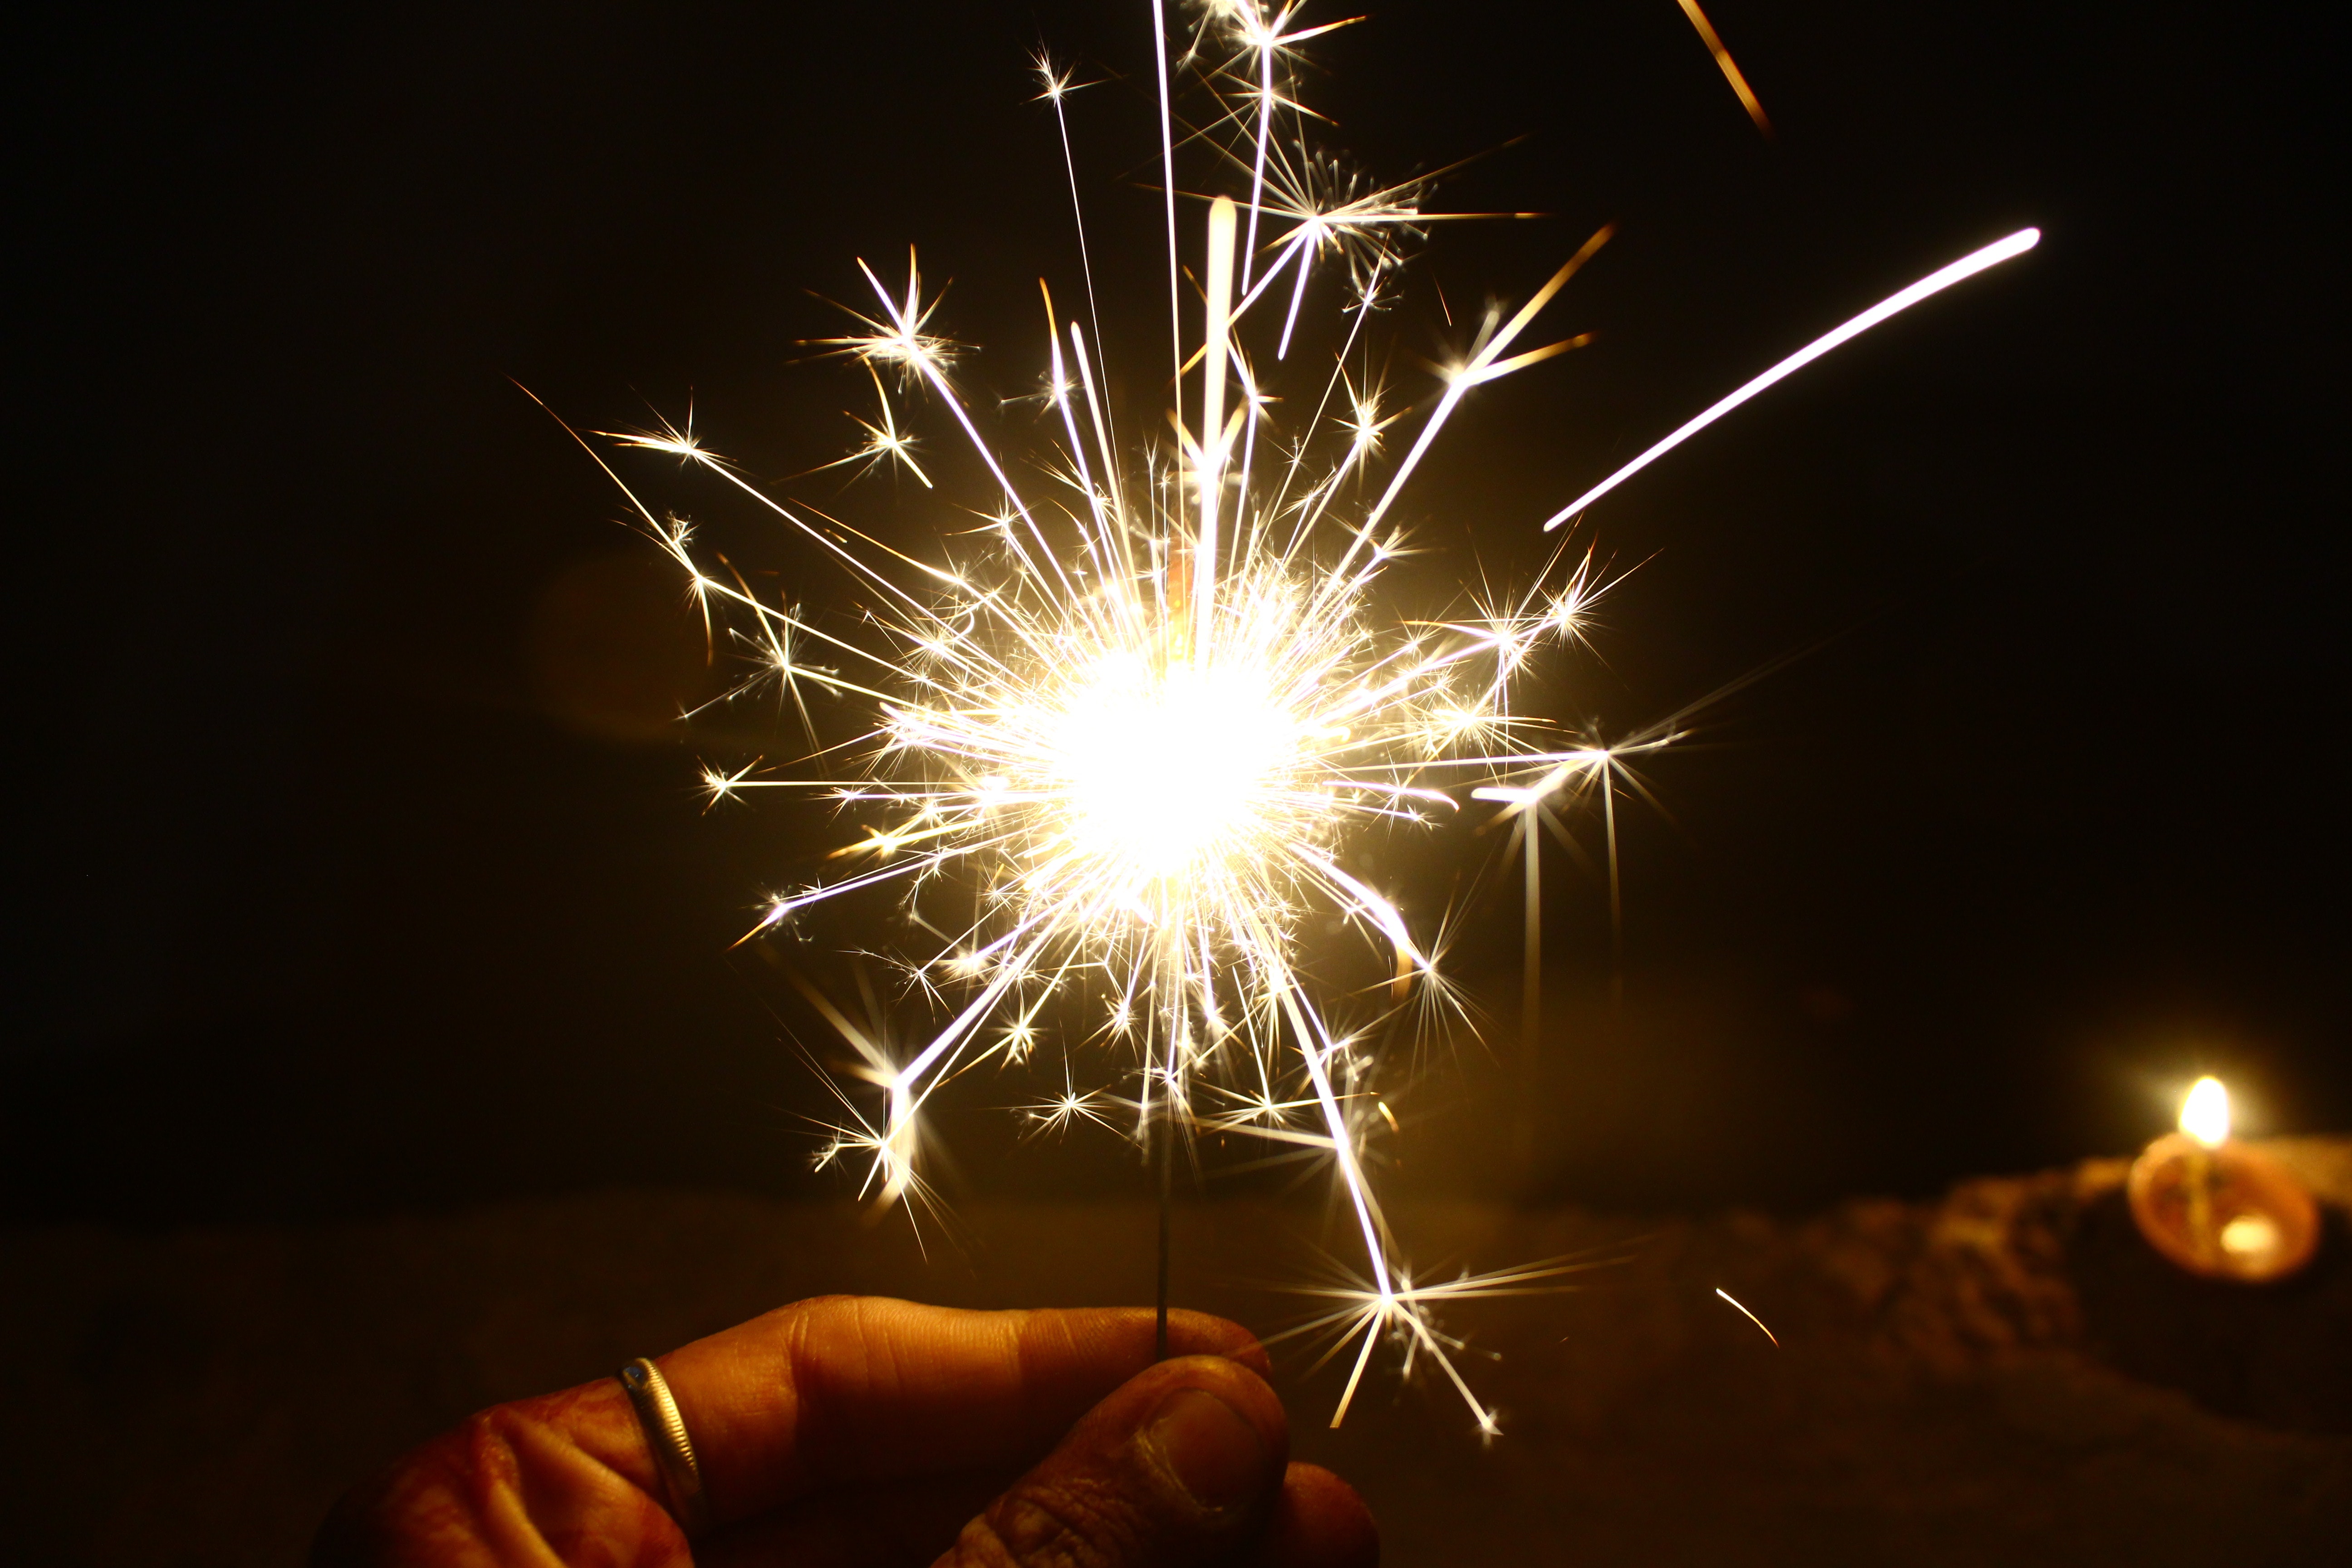
sparkler, fireworks, light, new years day, sky, diwali, event, holiday, darkness, night, midnight, new year's eve, new year, fete, festival, recreation, space